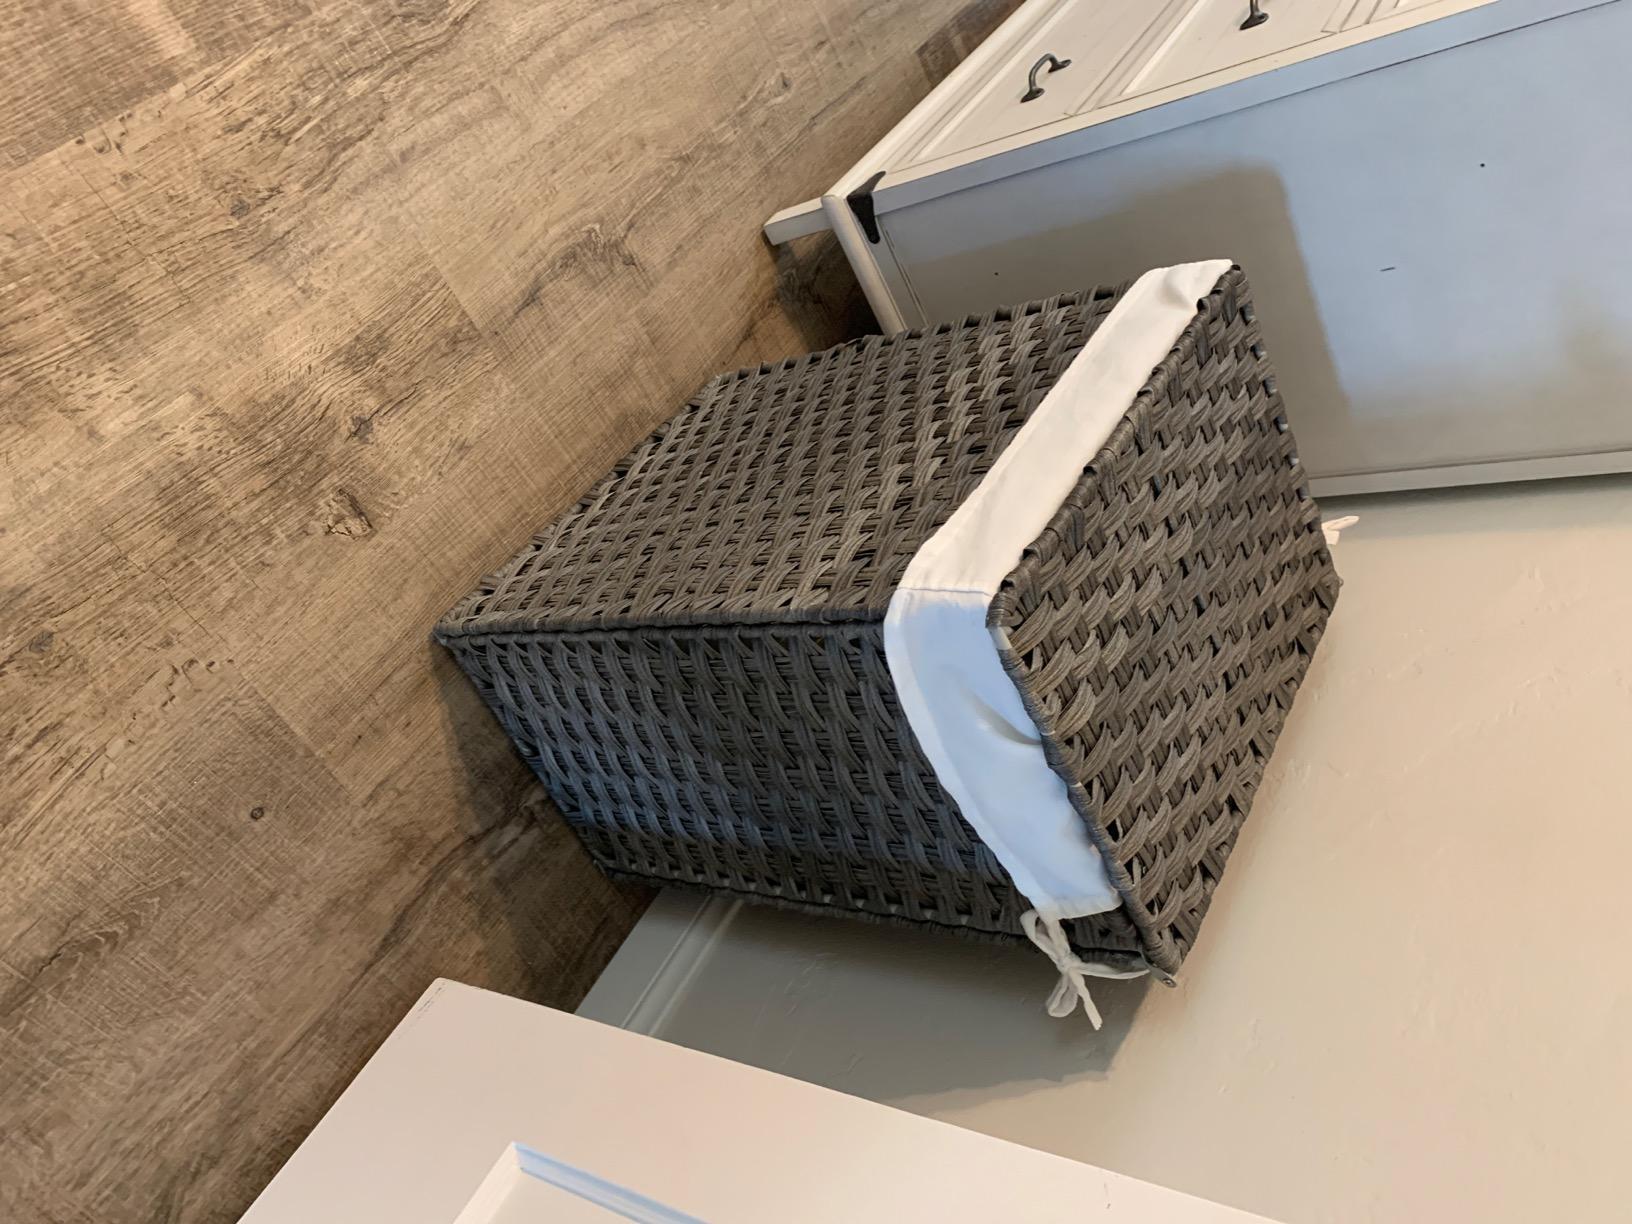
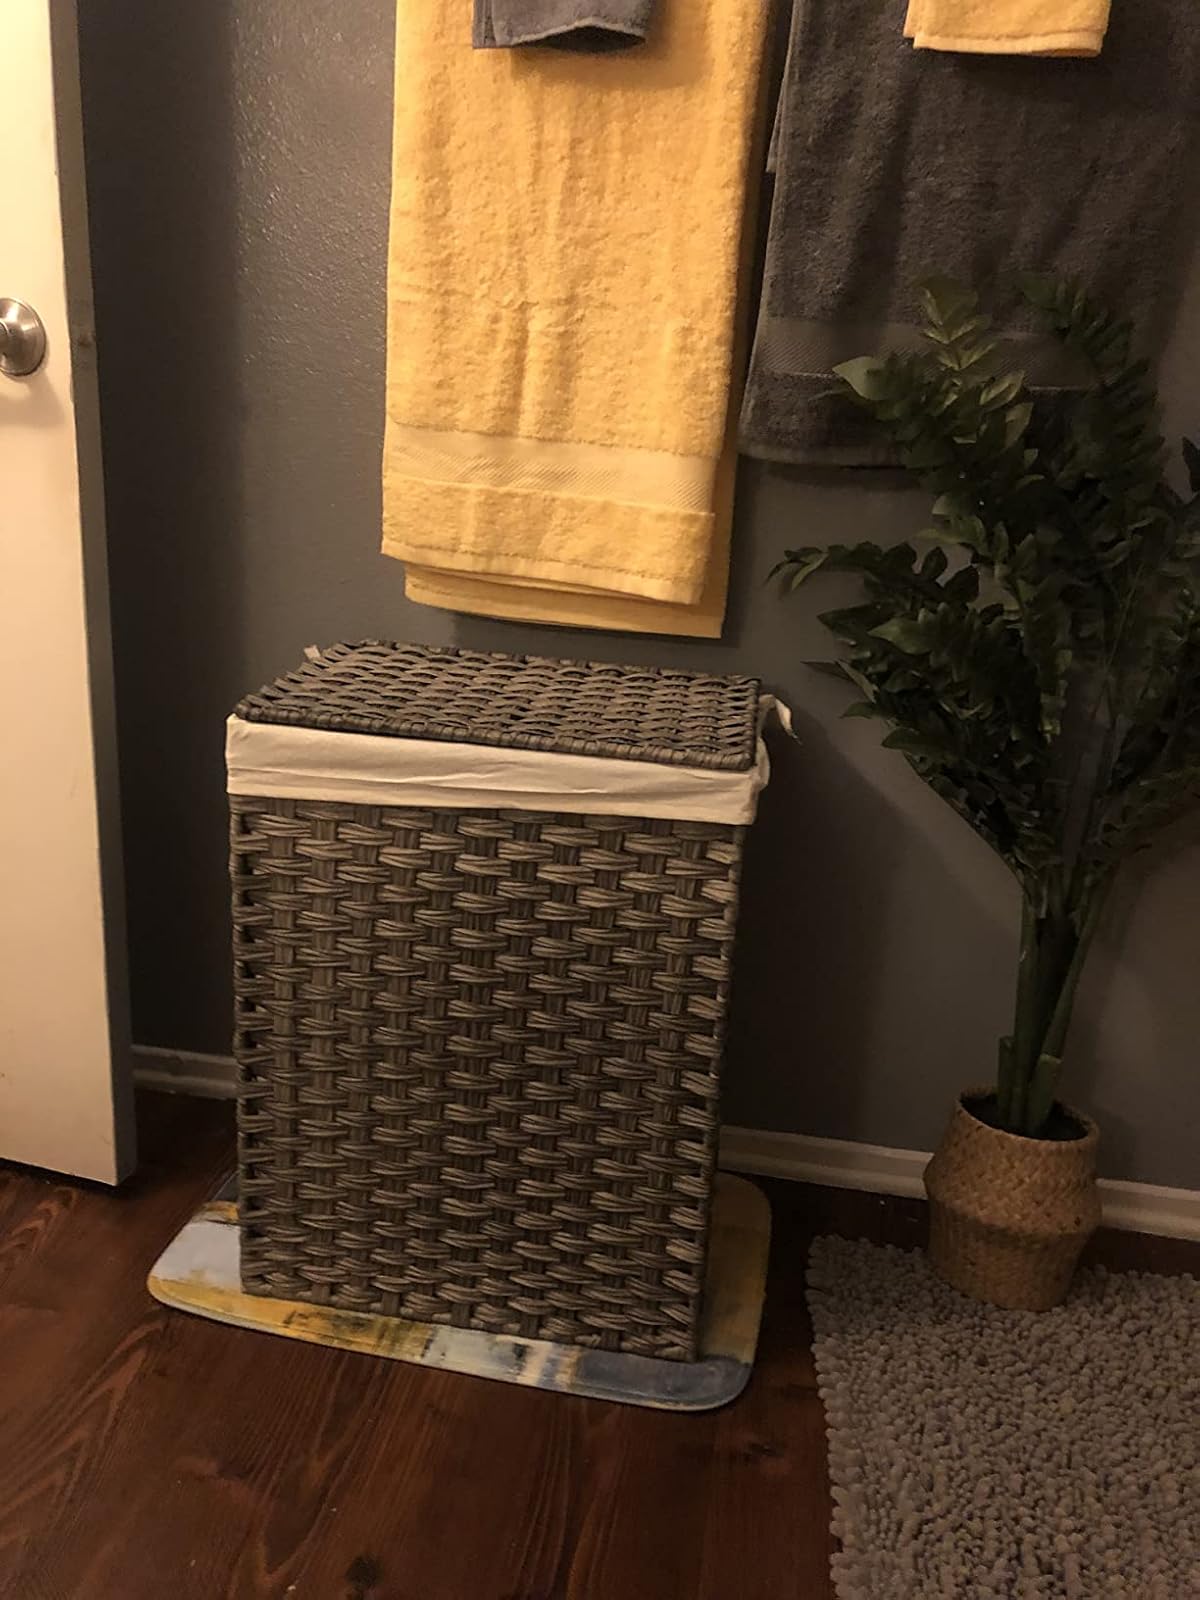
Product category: items_hamper
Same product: yes